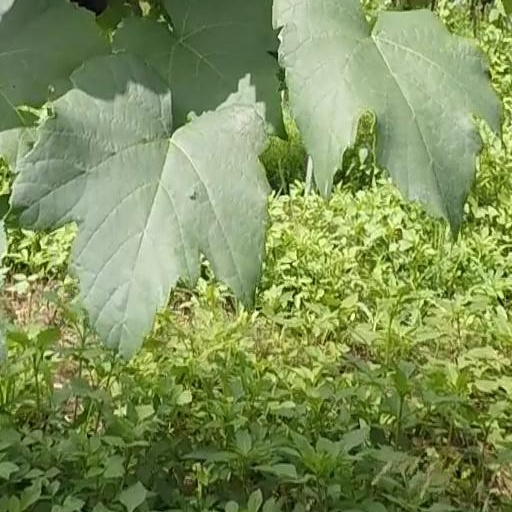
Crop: grape